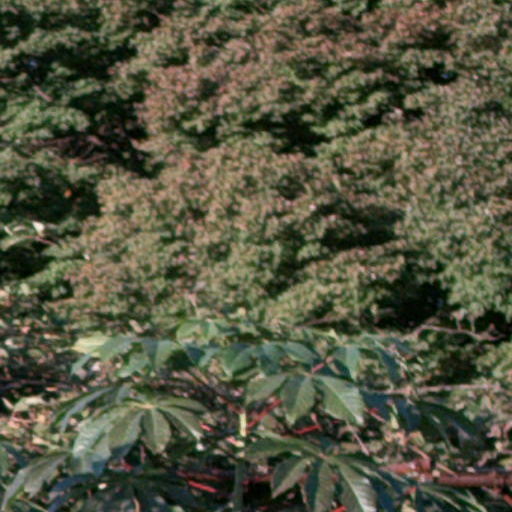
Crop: cassava